Horse blanket

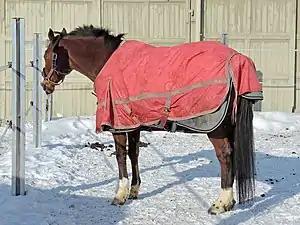
A winter turnout blanket with tail cover, suitable for severe weather

A horse blanket or rug is a blanket or animal "coat" intended for keeping a horse or other equine warm or otherwise protected from wind or other elements. They are tailored to fit around a horse's body from chest to rump, with straps crossing underneath the belly to secure the blanket yet allowing the horse to move about freely. Most have one or two straps that buckle in front, but a few designs have a closed front and must be slipped over a horse's head. Some designs also have small straps that loop lightly around the horse's hind legs to prevent the blanket from slipping sideways.